Calogero Mannino

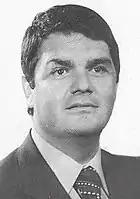
Calogero Mannino in the 70s

Mannino served as minister several times: in July 1981 he was appointed minister of the merchant navy in the Spadolini I Cabinet; in December 1982 he became minister of agriculture and forestry in the Fanfani V Cabinet, remaining in office until July 1983. In 1987 he served as minister of transport in the Goria Cabinet; in March 1988, he was appointed minister for agriculture in the De Mita Cabinet and subsequently confirmed in the Andreotti VI Cabinet, but in July 1990, together with Sergio Mattarella and other fellow ministers, resigned for dissent in with respect to the "Mammì Law" on television broadcasting. However, he returned to the government, together with Martinazzoli and Misasi, who also resigned, in February 1991, in the Andreotti VI Cabinet, in which was appointed minister for extraordinary interventions in the South.